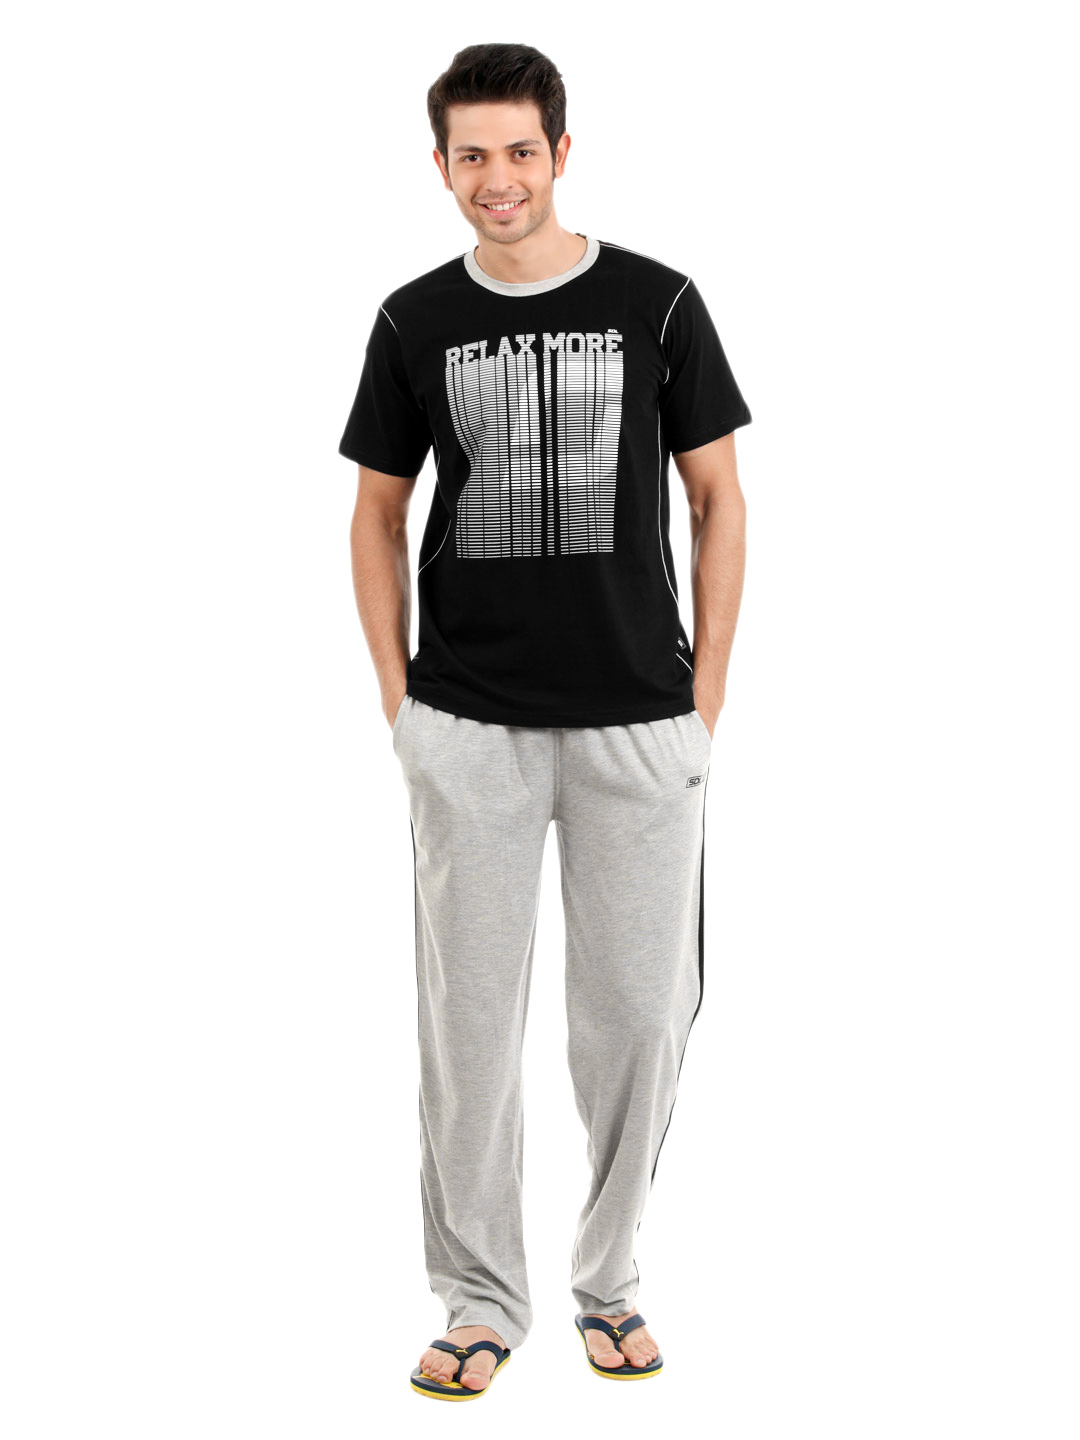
SDL by Sweet Dreams Men Black & Grey Pyjama Set
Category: Apparel / Loungewear and Nightwear / Night suits
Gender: Men
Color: Black
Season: Summer 2016
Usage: Casual